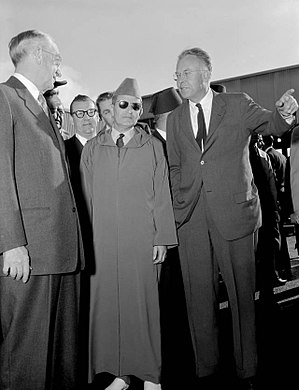
Mohammed 5. af Marokko
Mohammed 5.
Mohammed 5. var sultan og konge af Marokko i 1927-53 og 1955-61.